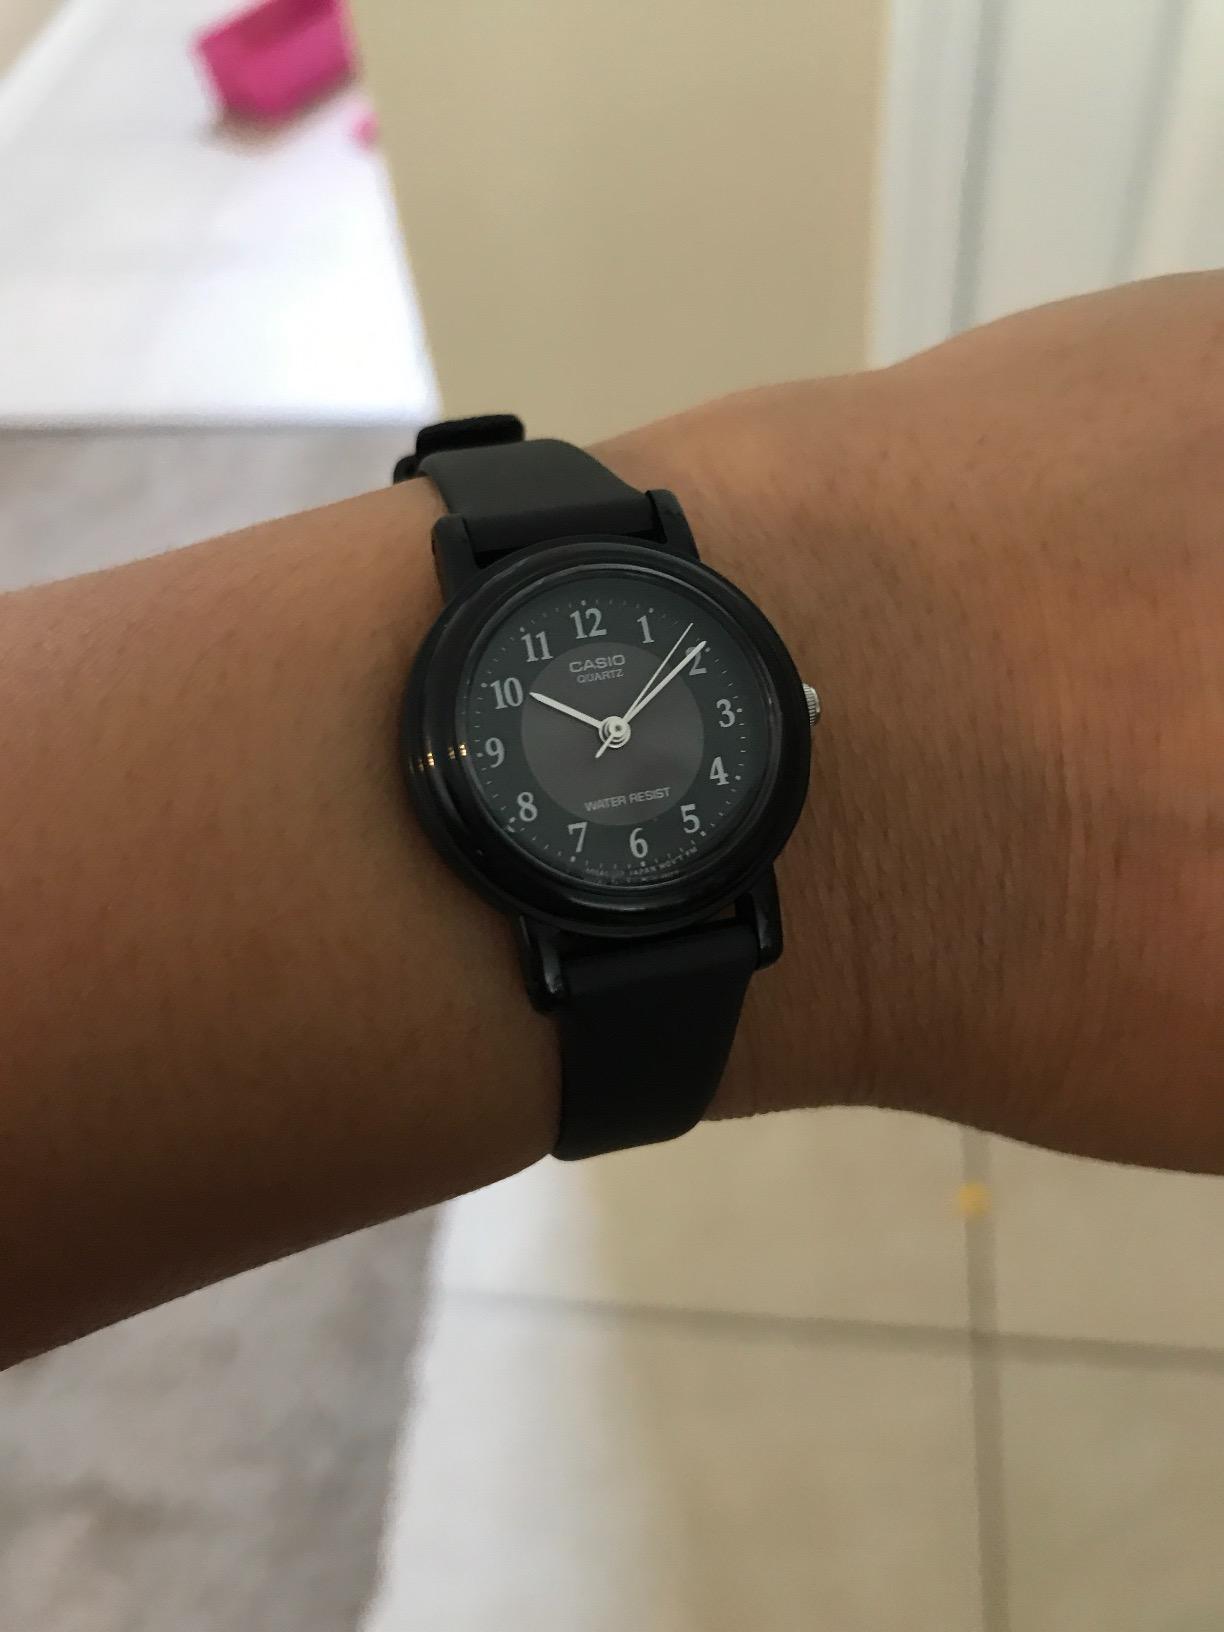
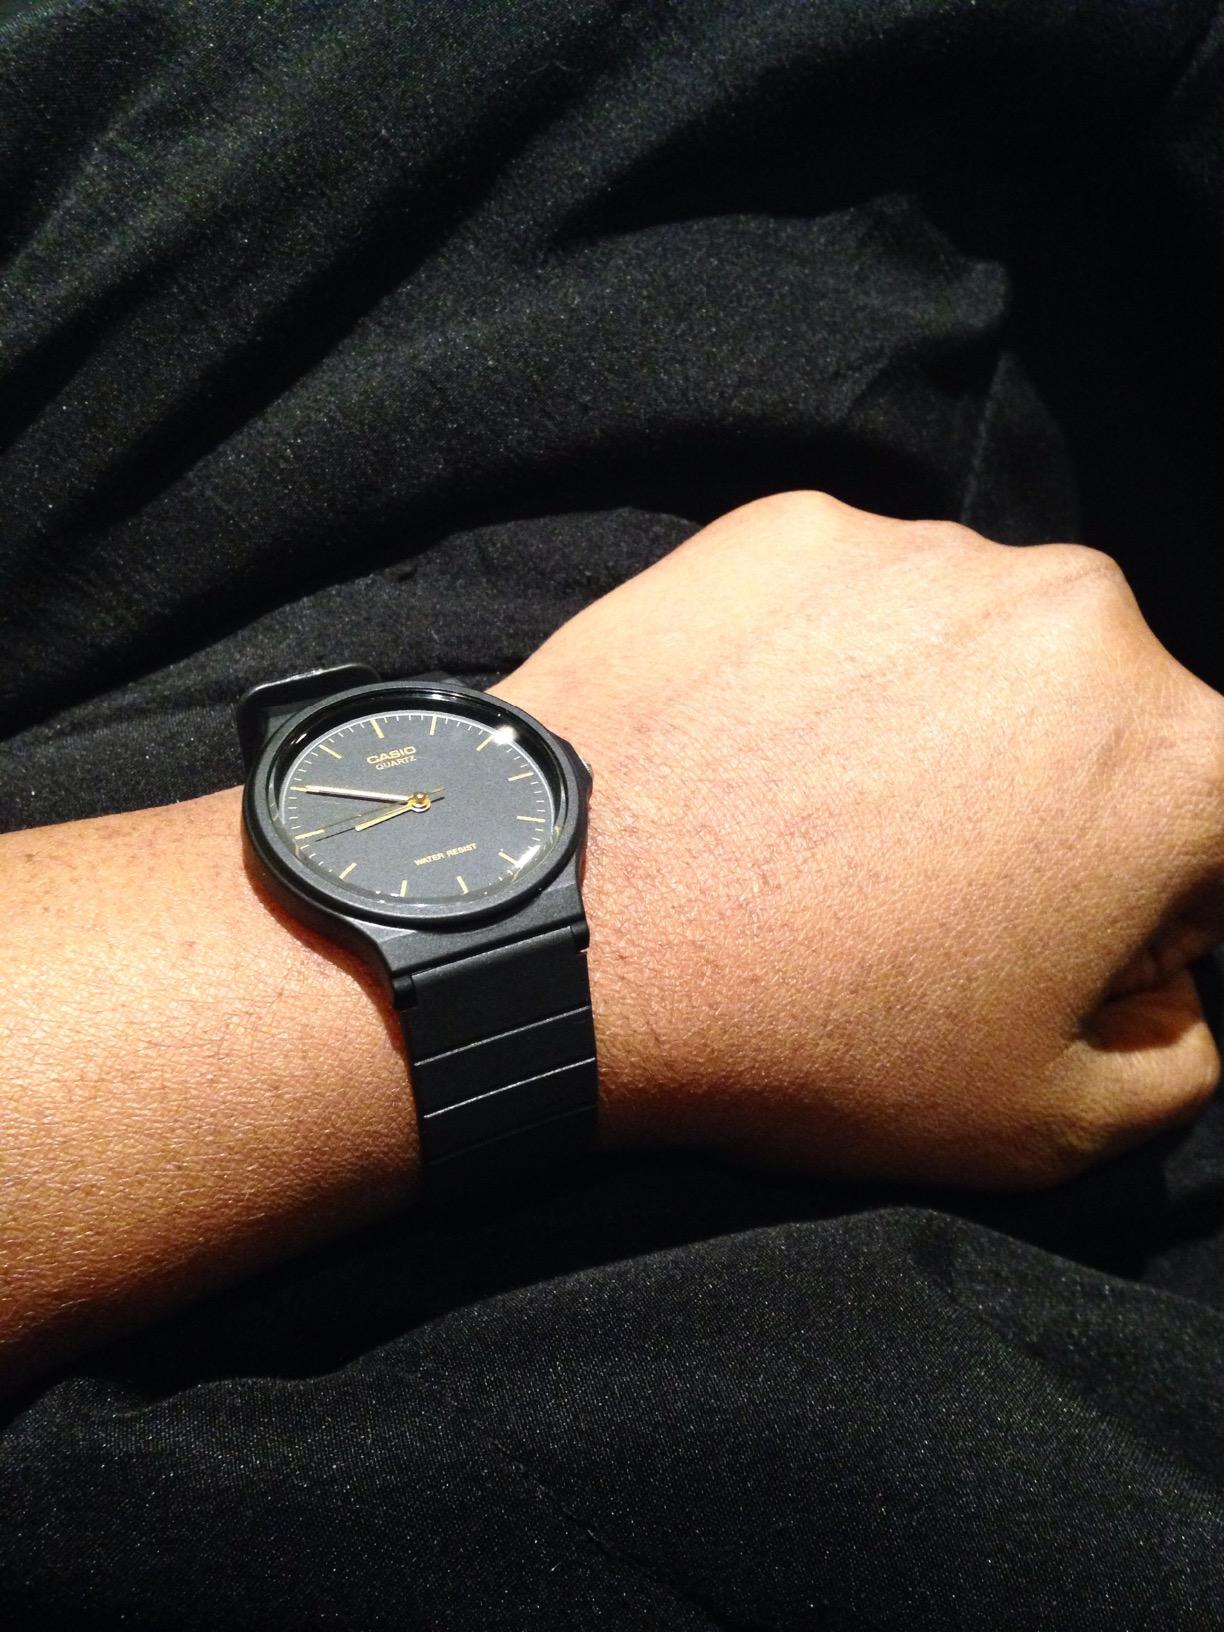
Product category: accessories_watch
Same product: no